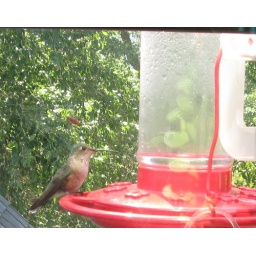
Hummingbird by our bathroom window